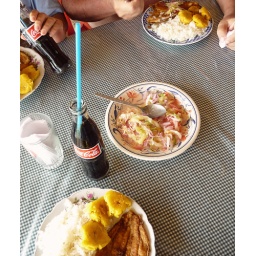
coke in a glass bottle